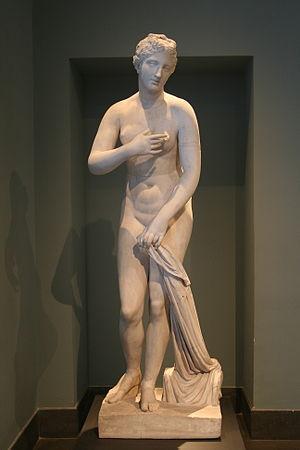
Aphrodite de Ménophantos: Venus pudica, le type le plus connu des copies de la Vénus de Cnide, signée ici par le sculpteur Ménophantos